John Russell Colvin

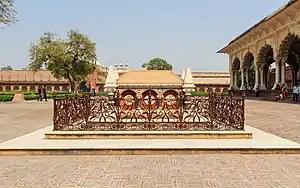
Tomb of John Russell Colvin inside the Red Fort of Agra.

Colvin was born in Calcutta, then part of the Bengal Presidency, the second son and fourth child of James Colvin (born 1768), a merchant with Colvin, Bazett & Co. of London and Calcutta. The Colvin family were a prominent Anglo-Indian family of Scottish descent. He was educated at the East India Company College in Hertfordshire, England and entered the service of the British East India Company in 1826.